Pamplona

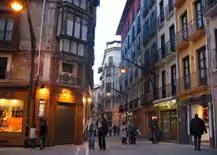
Old city of Pamplona

The city did not expand until the late 19th century. In 1888, a modest modification of the star fort was allowed, but it just permitted the building of six blocks. It was called the I Ensanche (literally, "first widening"). The southern walls were destroyed in 1915 and the II Ensanche ("second widening") was planned. Its plan followed the grid pattern model designed by Ildefons Cerdà for Barcelona. Its blocks were built between the 1920s and the 1950s. The prevailing housing model is apartment buildings of five to eight floors.